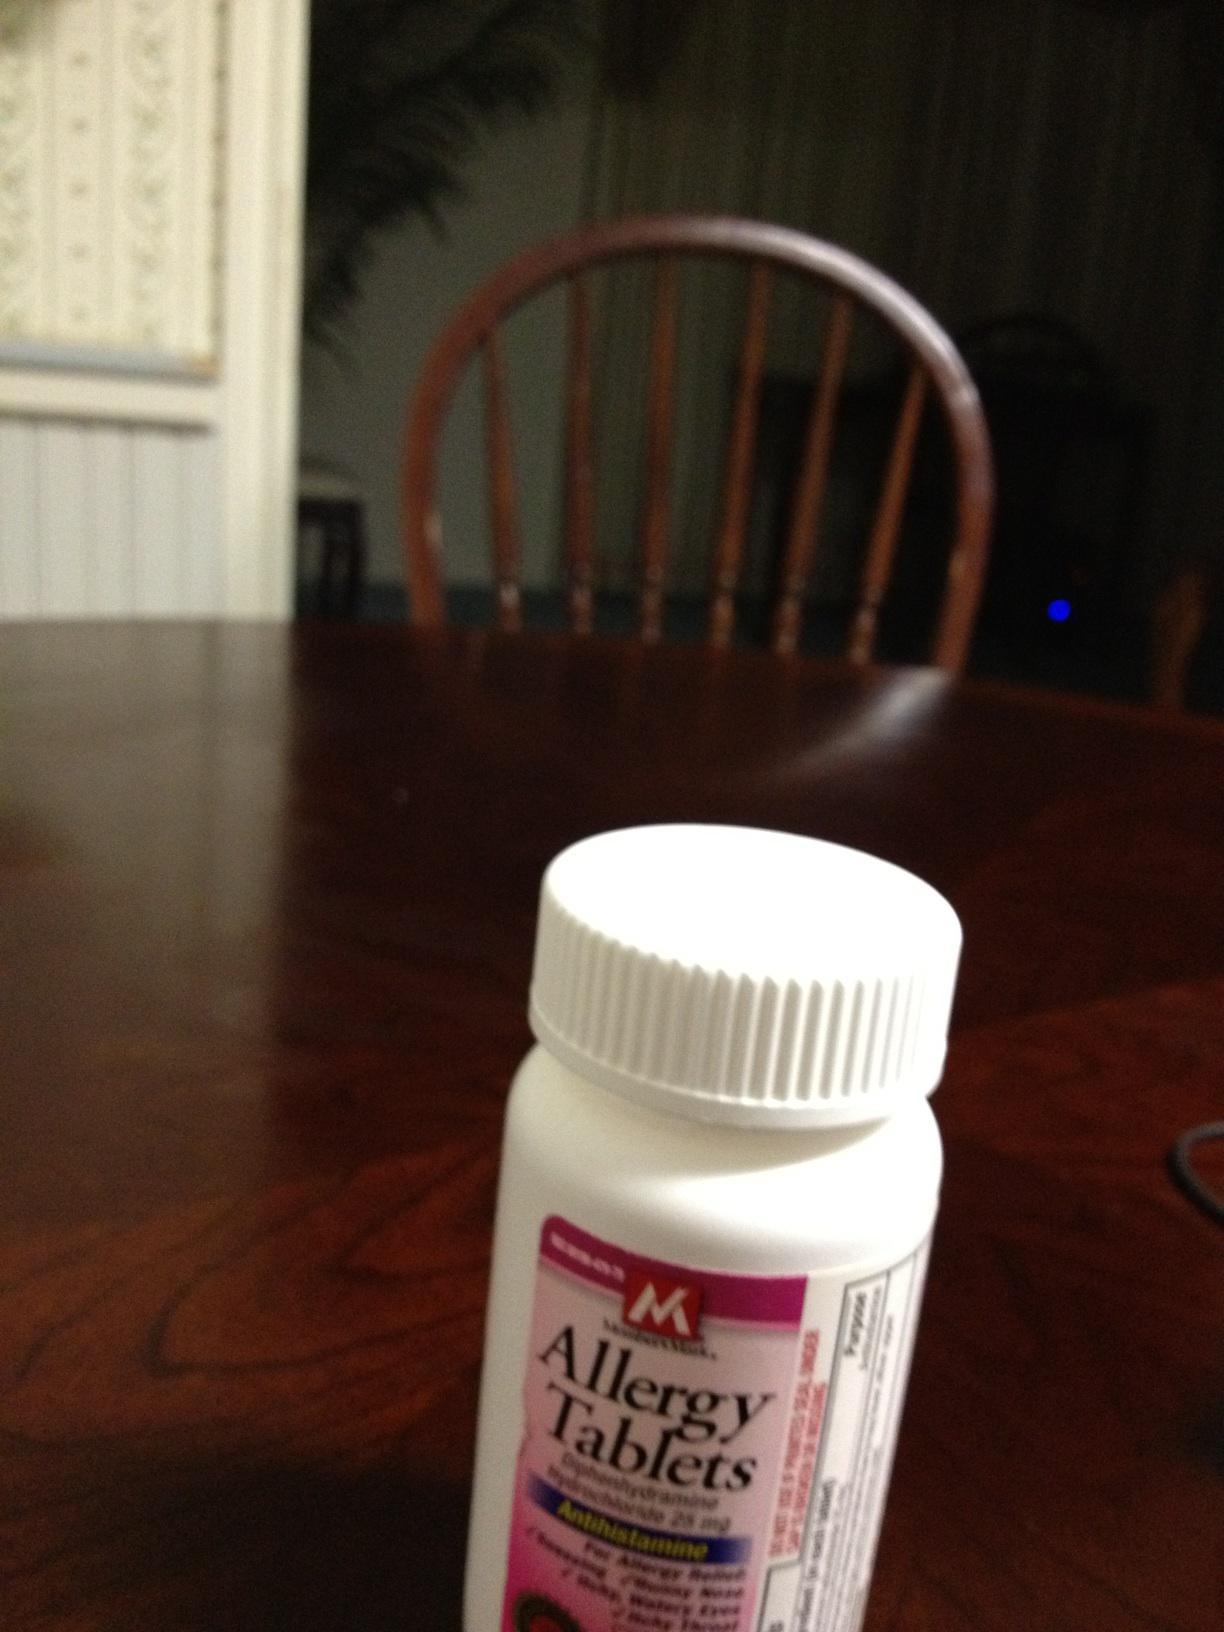Question: Just wondering what the milligram dosage is on this benadryl?
Answer: unanswerable